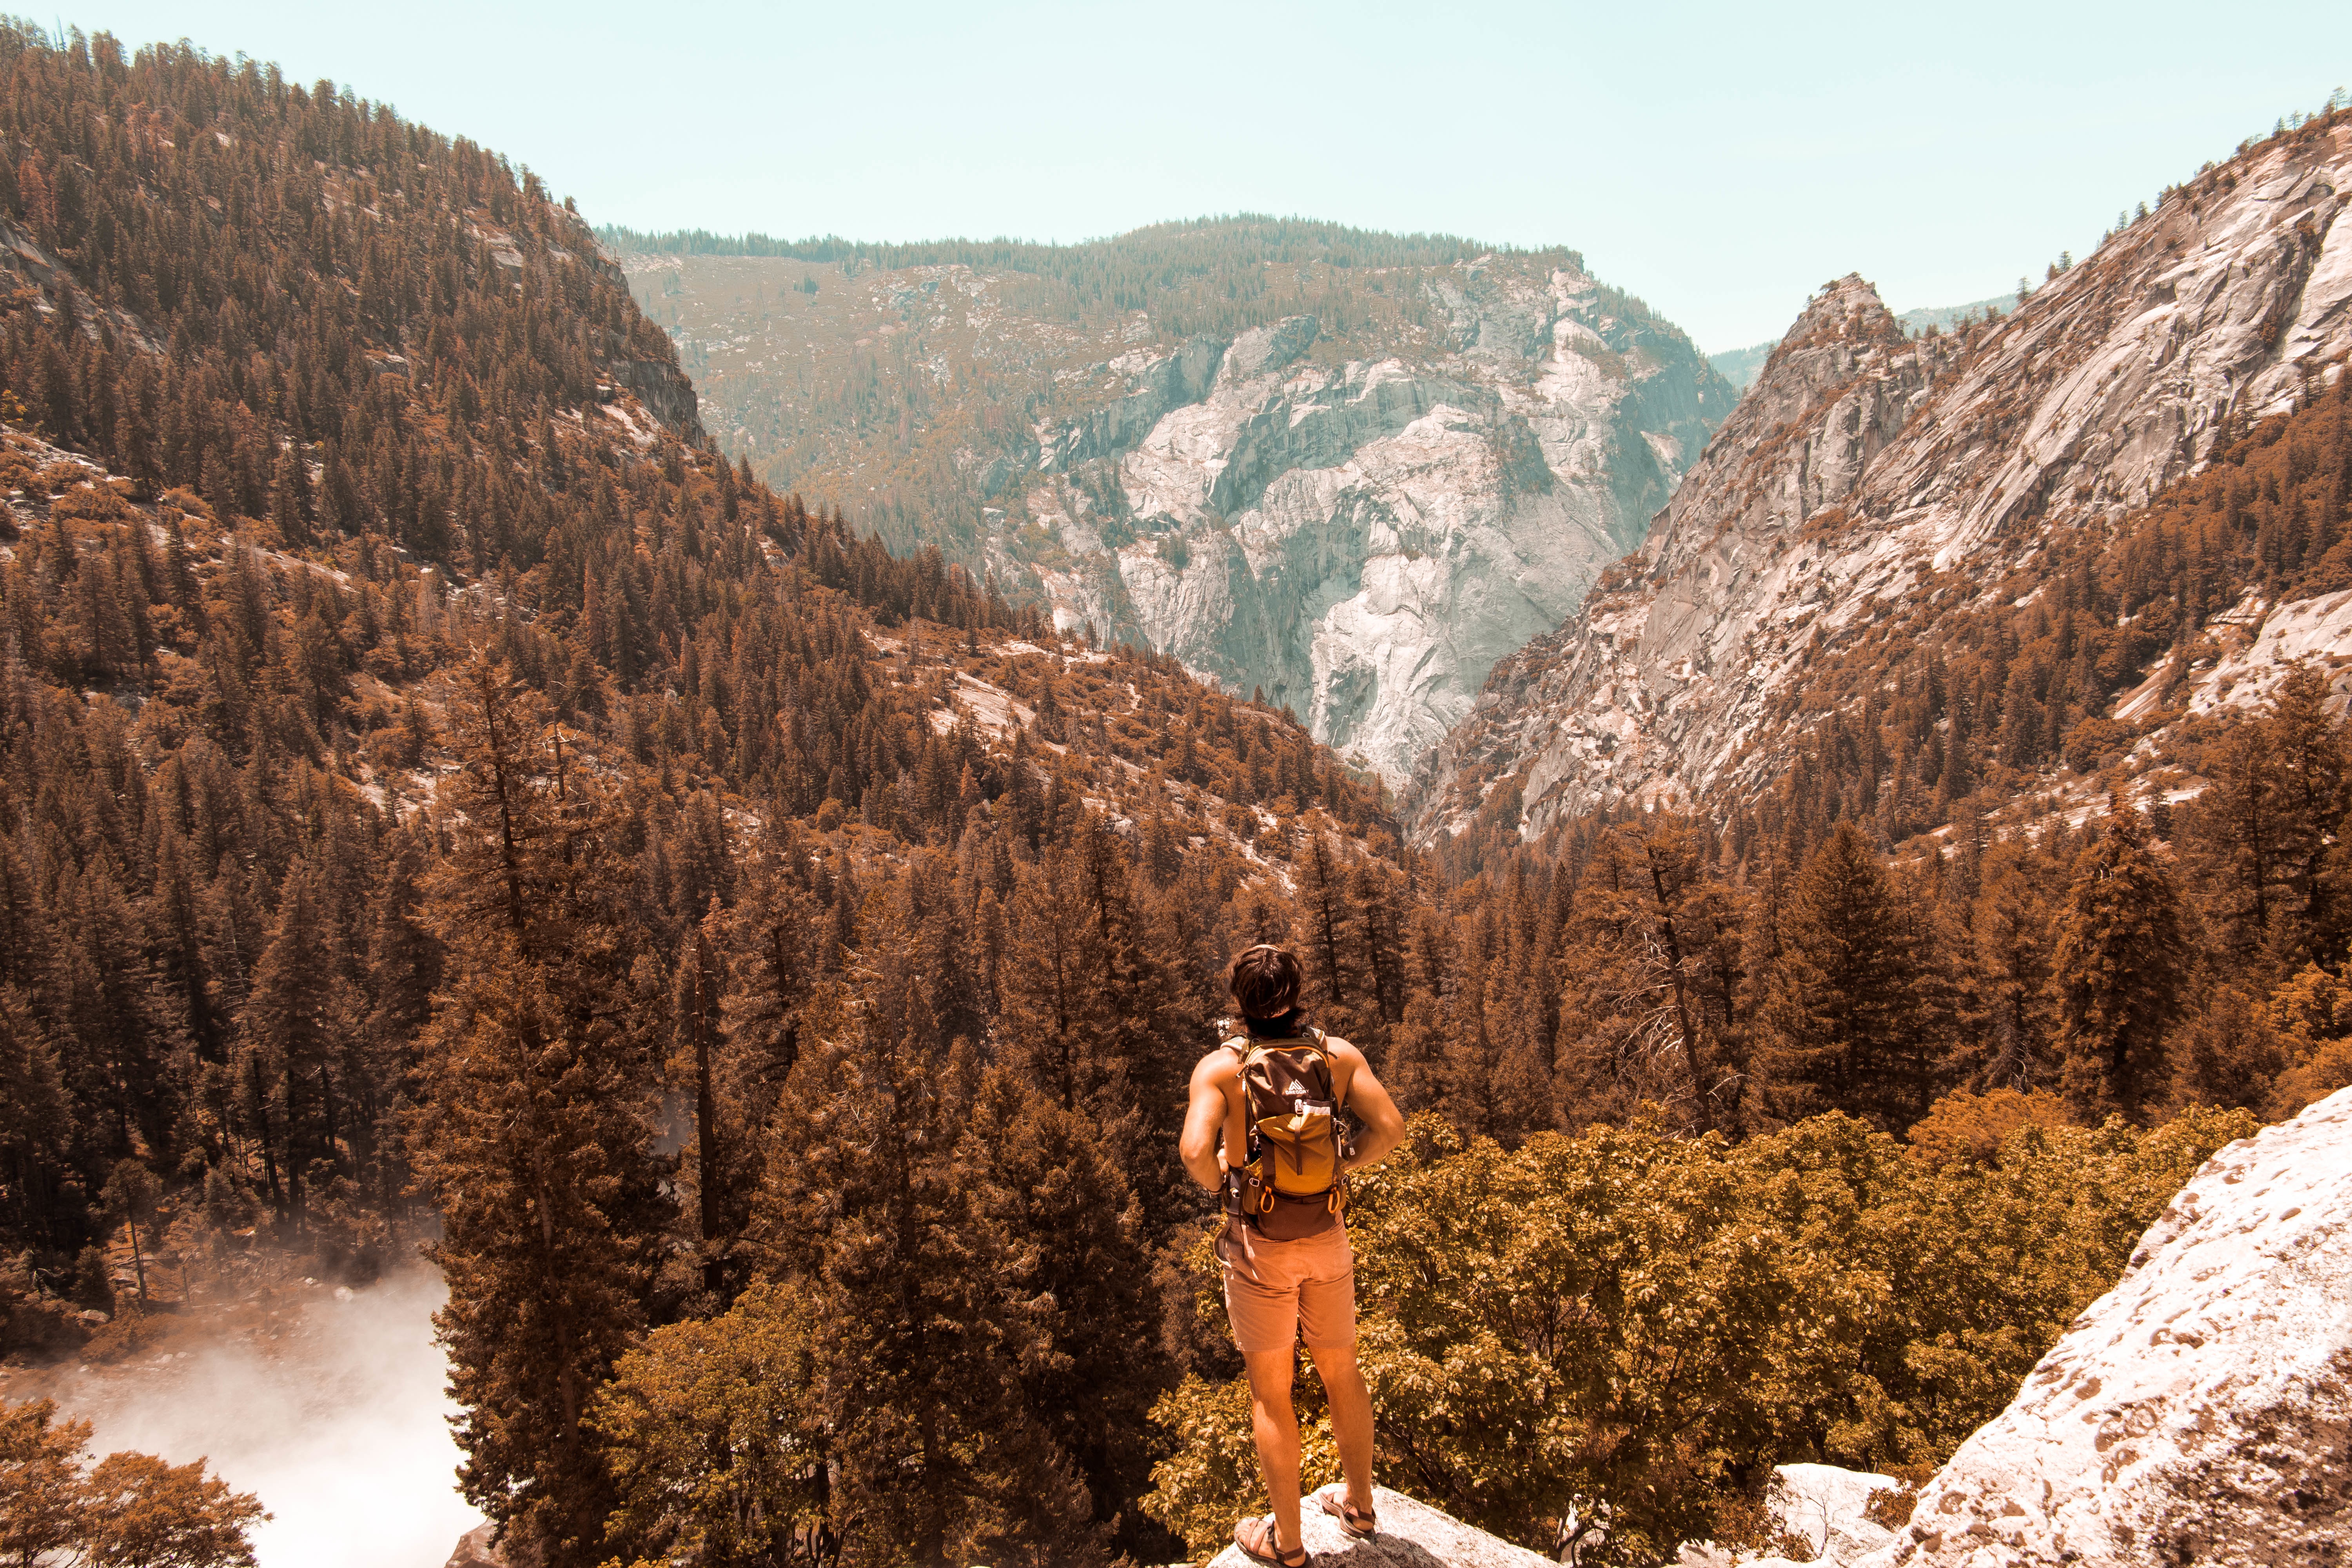
wilderness, walking, mountain, hiking, trail, adventure, valley, mountain range, canyon, ridge, sports, backpacking, mountainous landforms